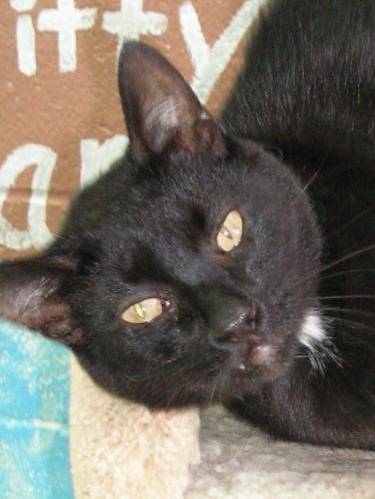
Label: cat